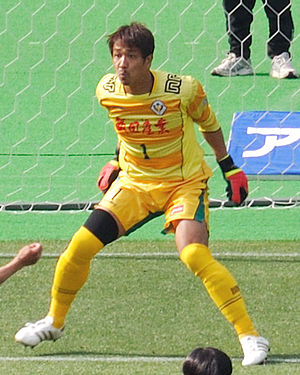
Yoichi Doi
Yoichi Doi er en japansk fodboldspiller.